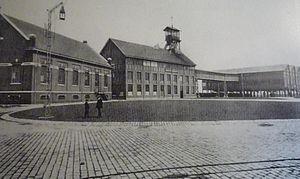
La fosse n° 16 de la Compagnie des mines de Lens était un charbonnage constitué d'un seul puits situé à Loos-en-Gohelle, Pas-de-Calais, Nord-Pas-de-Calais, France.
La fosse nᵒ 16 dite Saint-Albert ou Albert Motte de la Compagnie des mines de Lens est un ancien charbonnage du Bassin minier du Nord-Pas-de-Calais, situé à Loos-en-Gohelle. Le fonçage du puits commence le 23 novembre 1909 et la fosse est opérationnelle le octobre 1912. La fosse d'aérage nᵒ 16 bis est creusée entretemps sur un autre carreau situé à Liévin à un peu plus d'un kilomètre au sud-ouest. Des cités sont bâties au sud de la fosse. Deux terrils coniques nᵒˢ 79 et 79A sont édifiés au nord de la fosse. Celle-ci est détruite durant la Première Guerre mondiale. Elle est reconstruite dans le style architectural des mines de Lens d'après-guerre.